Sergey Zayashnikov

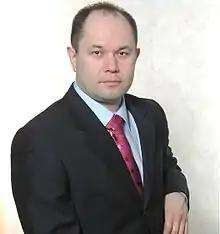

Sergey Ivanovich Zayashnikov is the President of the Russian Muay Thai League, martial arts writer, TV commentator, promoter, one of the founders of the Muay Thai in Russia. He is the author of the first book about karate in the USSR (Karate Technique, 1990), co-author of the first book about Russian hand combat in Russia (Russian-Style Hand to Hand Combat, 1991), co-author of the first book about Muay Thai in Russia (Thailand boxing, 1992).